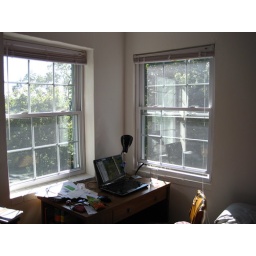
When I'm not sitting at my computer in my office, I'm sitting at my computer in my bedroom. At least both places have great views.